Margaret Haughery

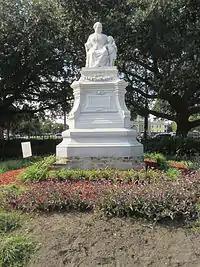
Statue commemorating "Margaret" in the Lower Garden District of New Orleans

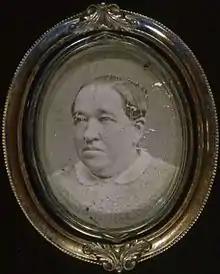
Photoportrait in her latter years

Margaret was born in a stone cottage in Ireland in 1813, the fifth child of William and Margaret O'Rourke Gaffney. Margaret's parents were from Tully South, in the parish of Carrigallen, County Leitrim. Her father had a small farm and was possibly a tailor.